Orlando Magic

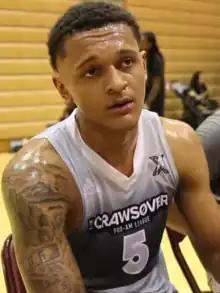
Paolo Banchero was the 1st overall pick in 2022

In the 2020 NBA draft the Magic selected Cole Anthony with the 15th overall pick. The shortened free agency period followed where the Magic signed their 2019 draft pick Chuma Okeke, re-signed James Ennis, Michael Carter-Williams, and Gary Clark, while adding Dwayne Bacon. The injury Jonathan Isaac suffered during the previous season was significant enough that he was ruled out for the entire 2020–21 season. In the eighth game of the 2020–21 season, starting point guard, Markelle Fultz went down with an ACL tear in a game against the Cleveland Cavaliers. After the season-ending injury, rookie point guard, Cole Anthony would fill the starting point guard role. On January 20, 2021, Fultz underwent surgery. At the 2021 NBA trade deadline the Magic traded away Nikola Vučević, Aaron Gordon, and Evan Fournier, each to different teams, in what has been viewed as the beginning of another rebuilding period. At the end of the season, the team and Clifford mutually agreed to part ways.